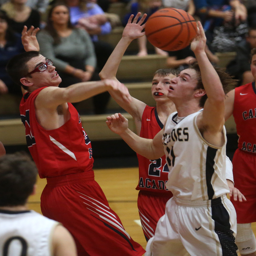
person at right and player battle for the ball .